Hafnium

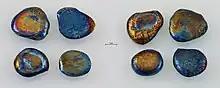
Hafnium oxidized ingots which exhibit thin-film optical effects

The chemical properties of hafnium and zirconium are nearly identical, which makes the two difficult to separate. The methods first used—fractional crystallization of ammonium fluoride salts or the fractional distillation of the chloride—have not proven suitable for an industrial-scale production. After zirconium was chosen as a material for nuclear reactor programs in the 1940s, a separation method had to be developed. Liquid–liquid extraction processes with a wide variety of solvents were developed and are still used for producing hafnium. About half of all hafnium metal manufactured is produced as a by-product of zirconium refinement. The end product of the separation is hafnium(IV) chloride. The purified hafnium(IV) chloride is converted to the metal by reduction with magnesium or sodium, as in the Kroll process.